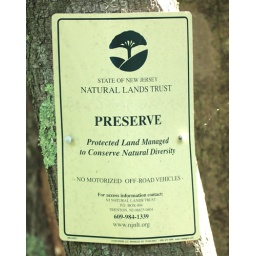
Small sign on tree near small bridge on Hawkins Road marks start of path.